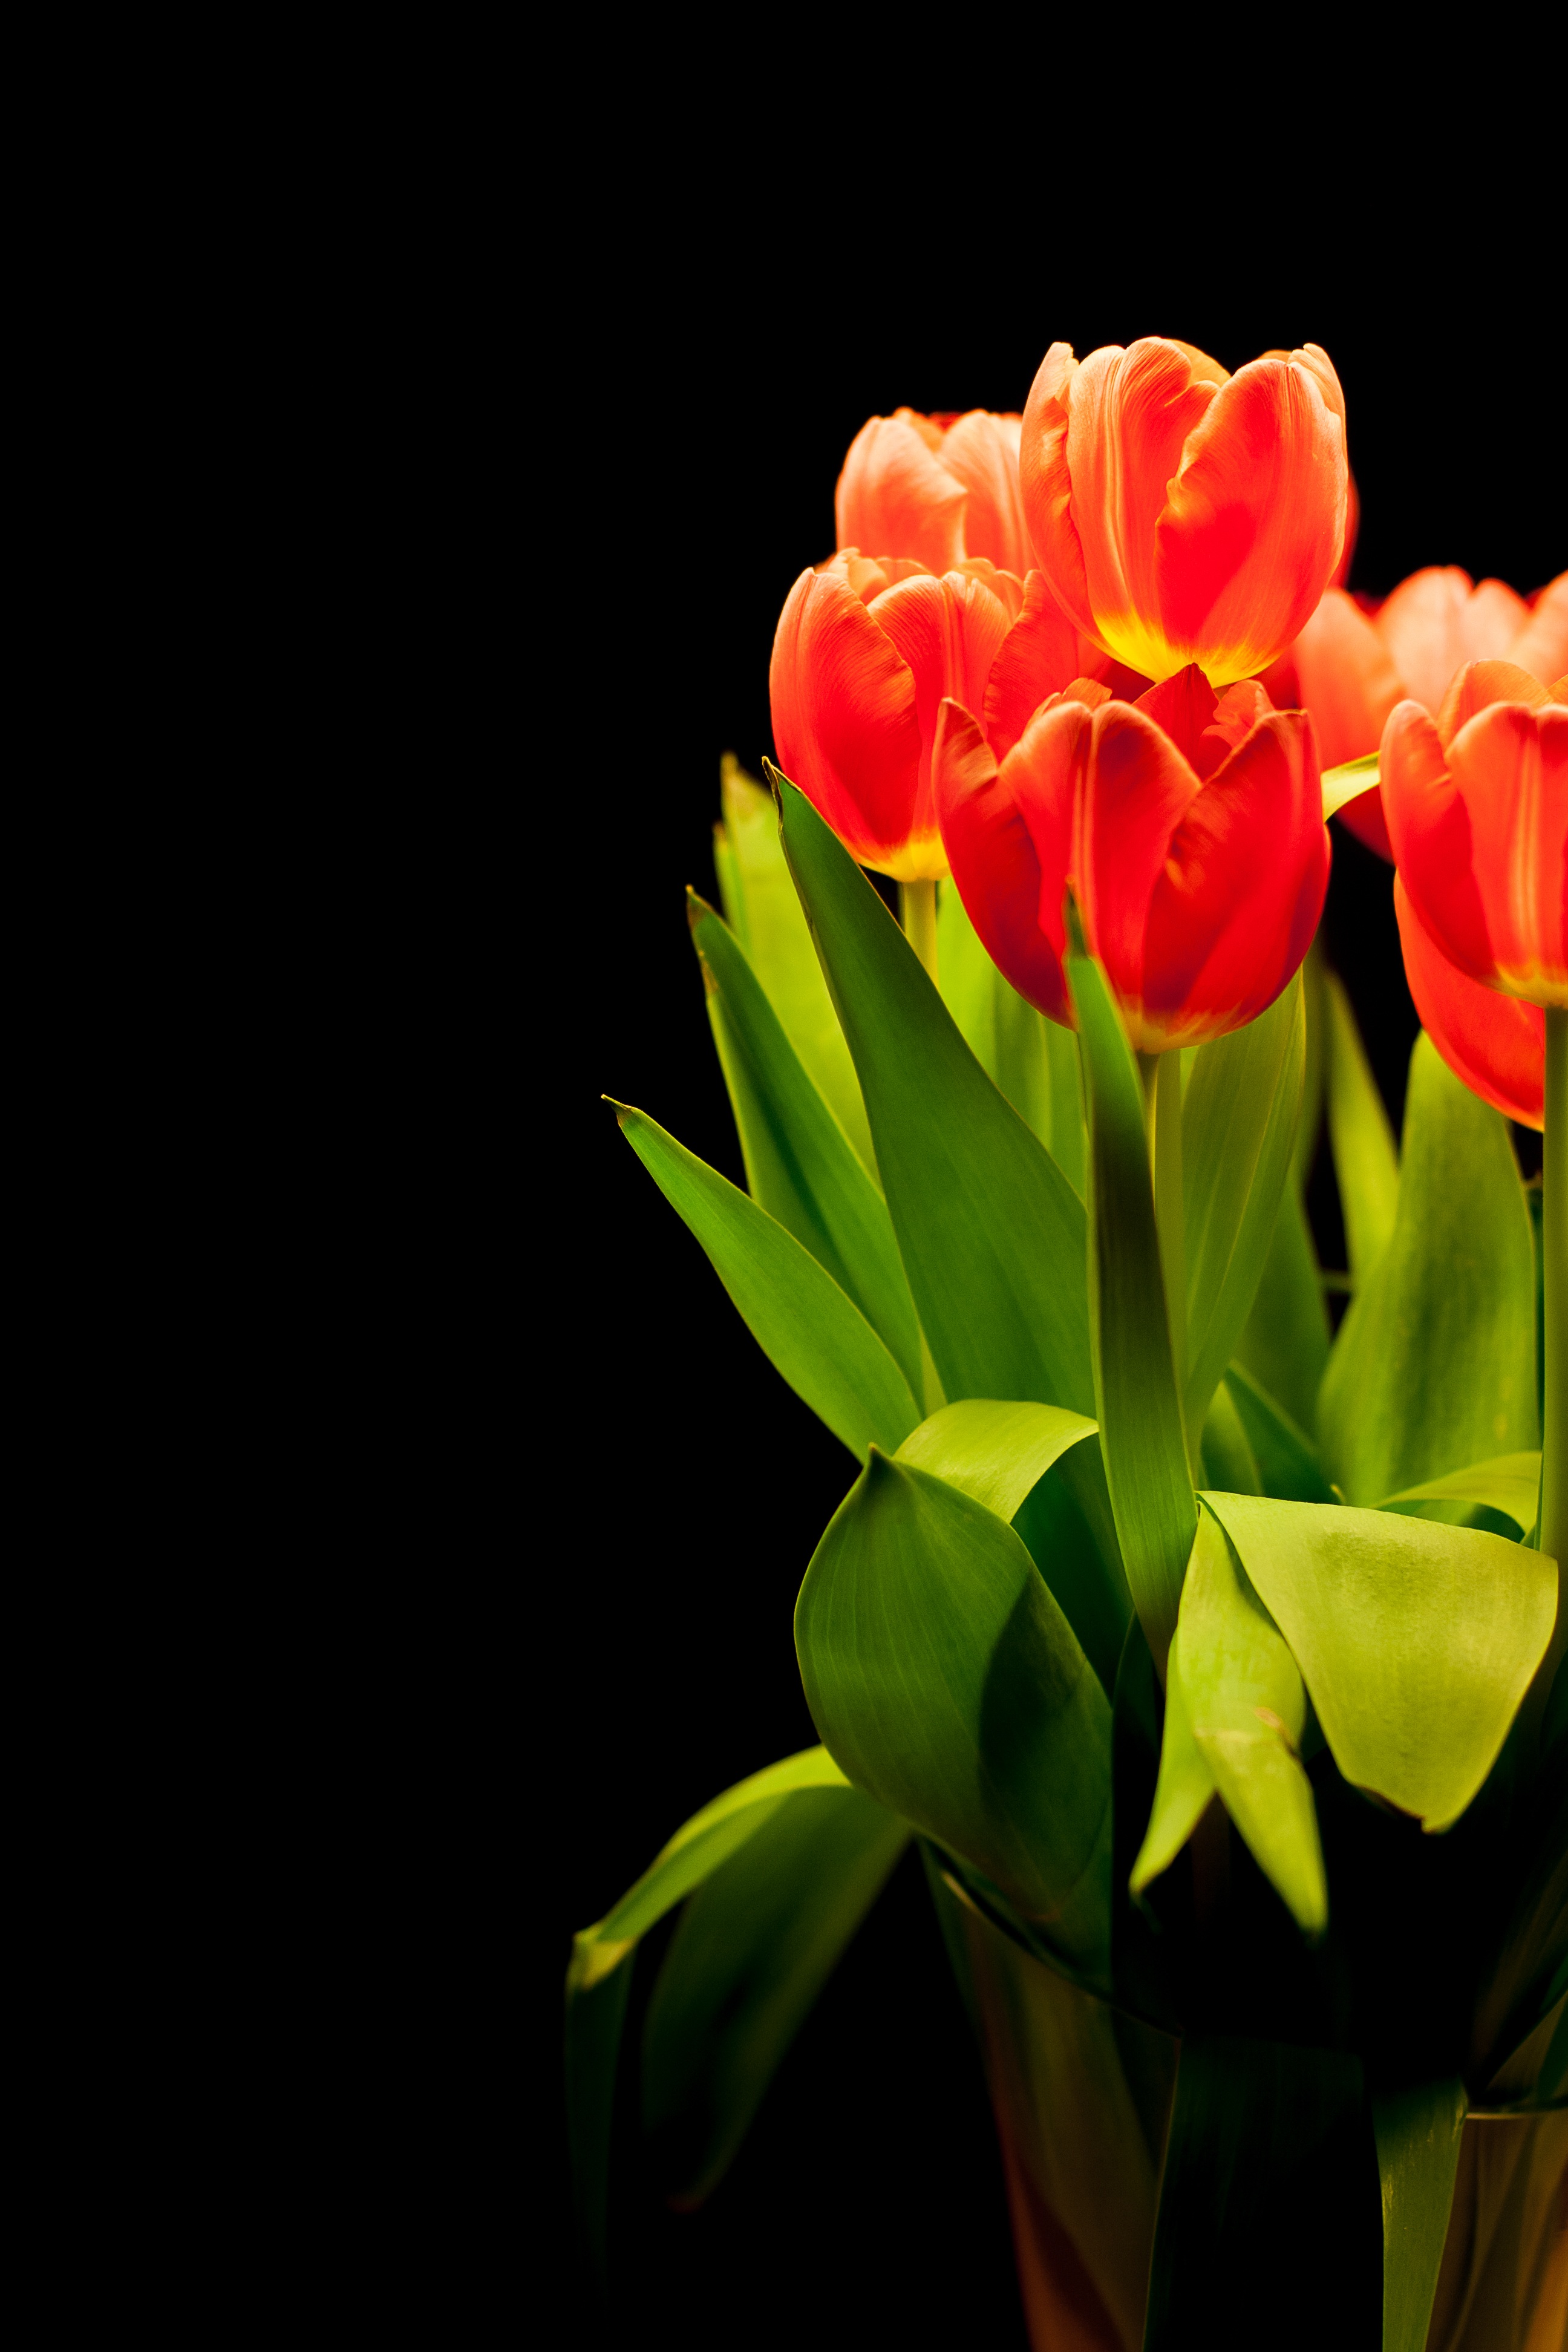
blossom, plant, flower, petal, bloom, tulip, bouquet, vase, spring, yellow, flora, flowers, tulips, floristry, macro photography, flowering plant, lily family, plant stem, land plant